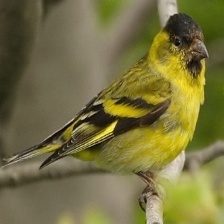
Species: ANDEAN SISKIN
Scientific name: SPINUS SPINESCENS